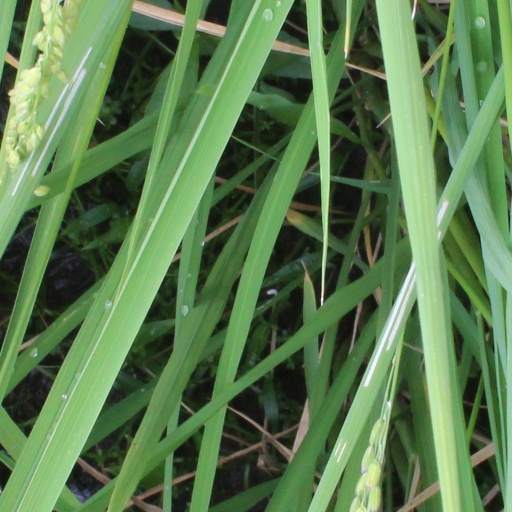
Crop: rice